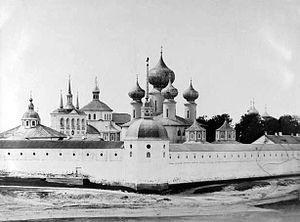
Le monastère de la Dormition de Tikhvine est un monastère orthodoxe pour homme situé dans la ville de Tikhvine sur les rives de la rivière Tikhvinka.